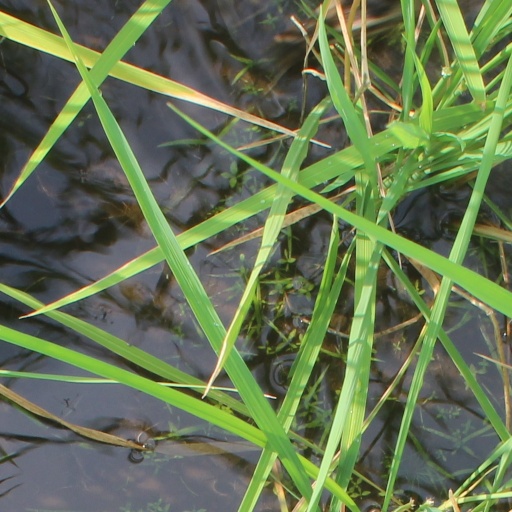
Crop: rice